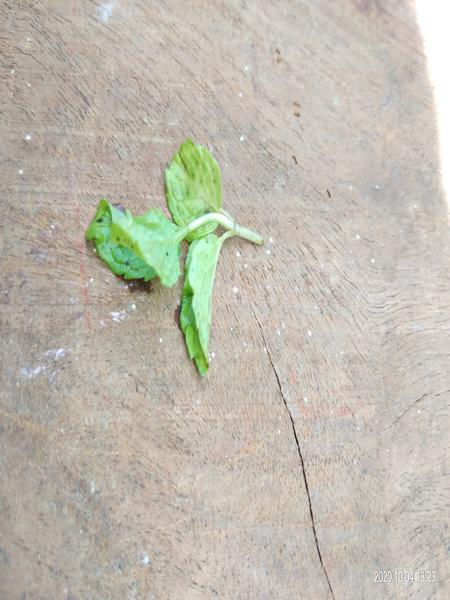
Plant: Mint